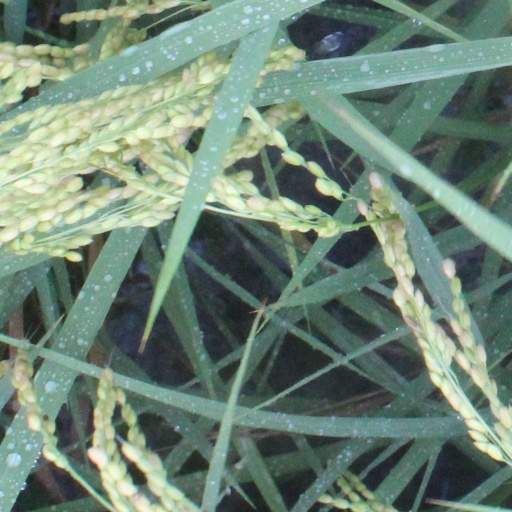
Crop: rice